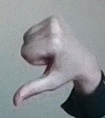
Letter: waw